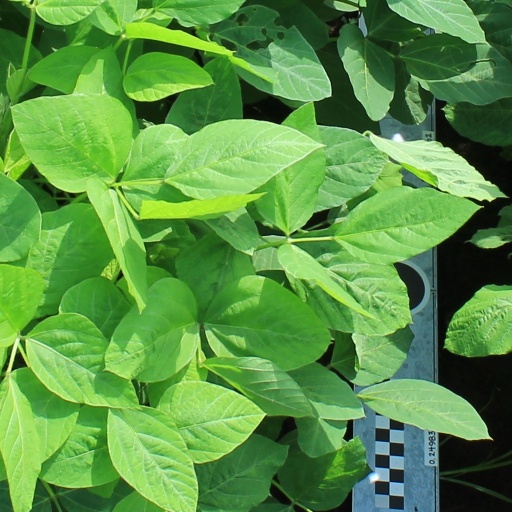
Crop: soybean